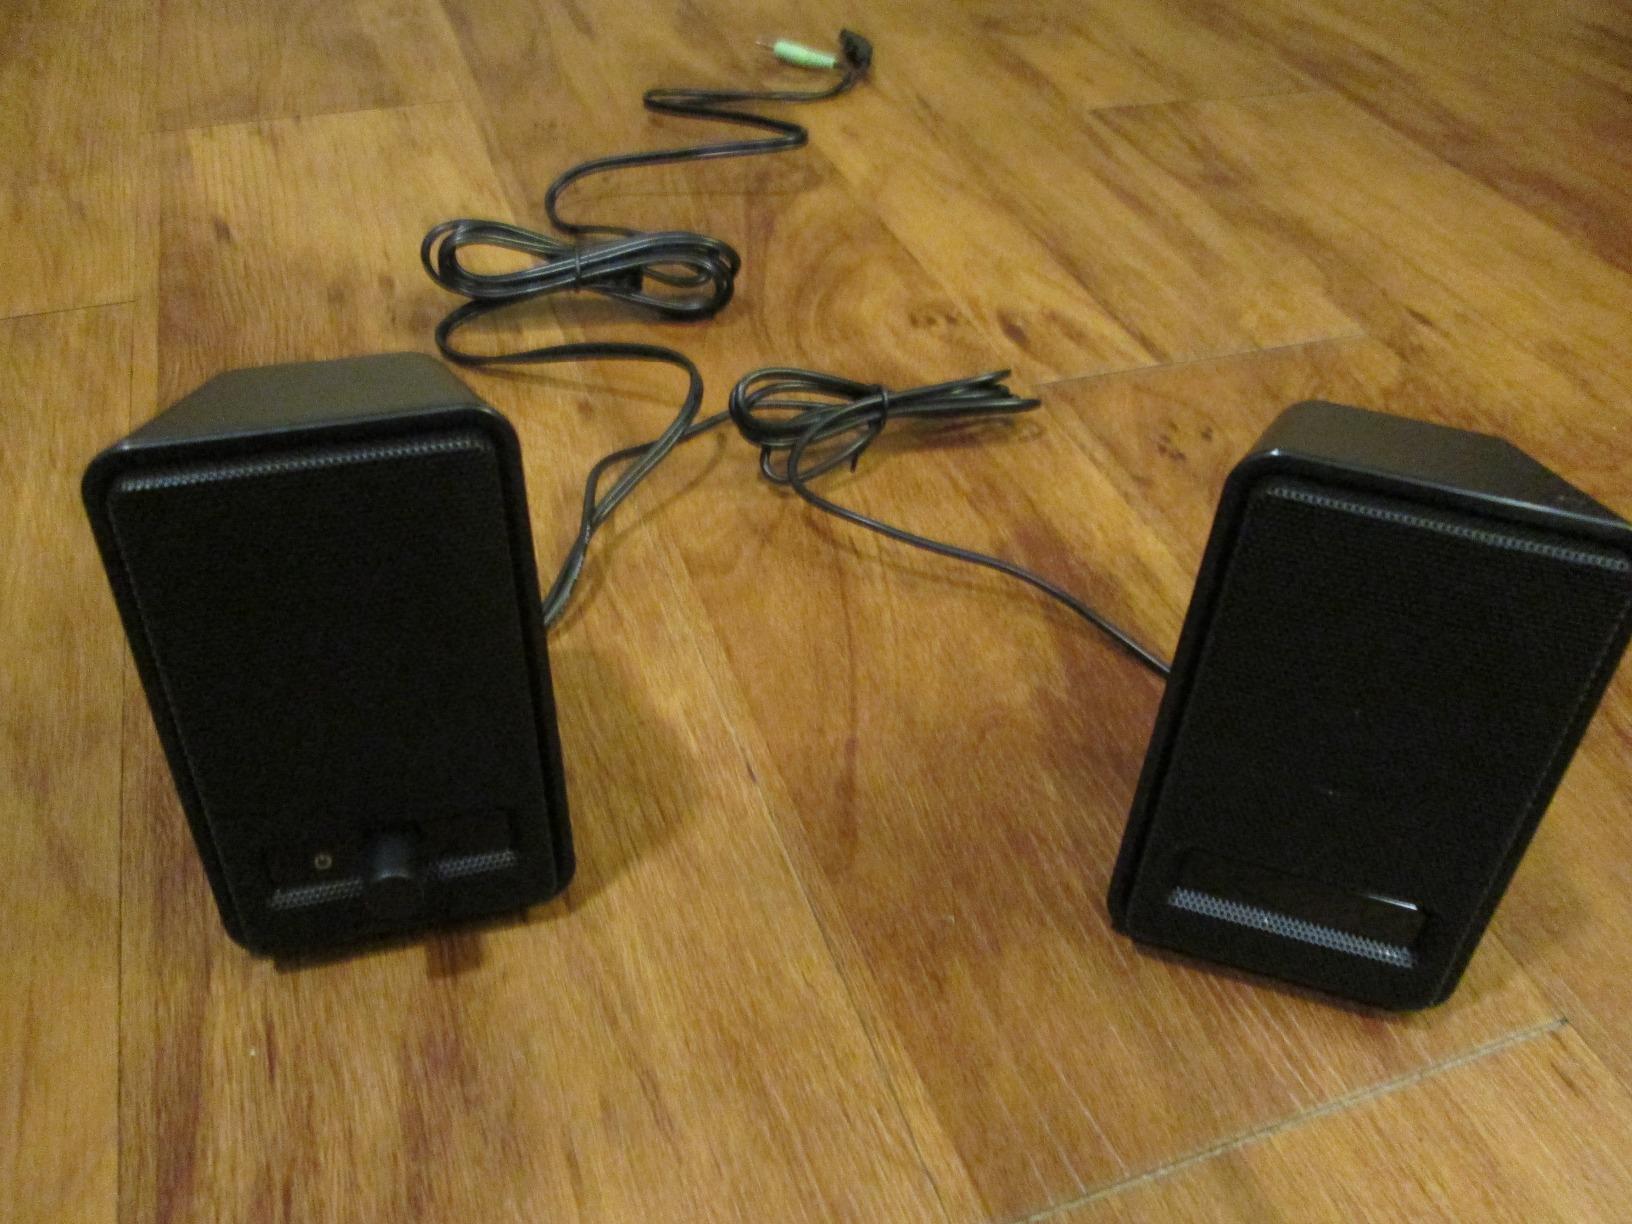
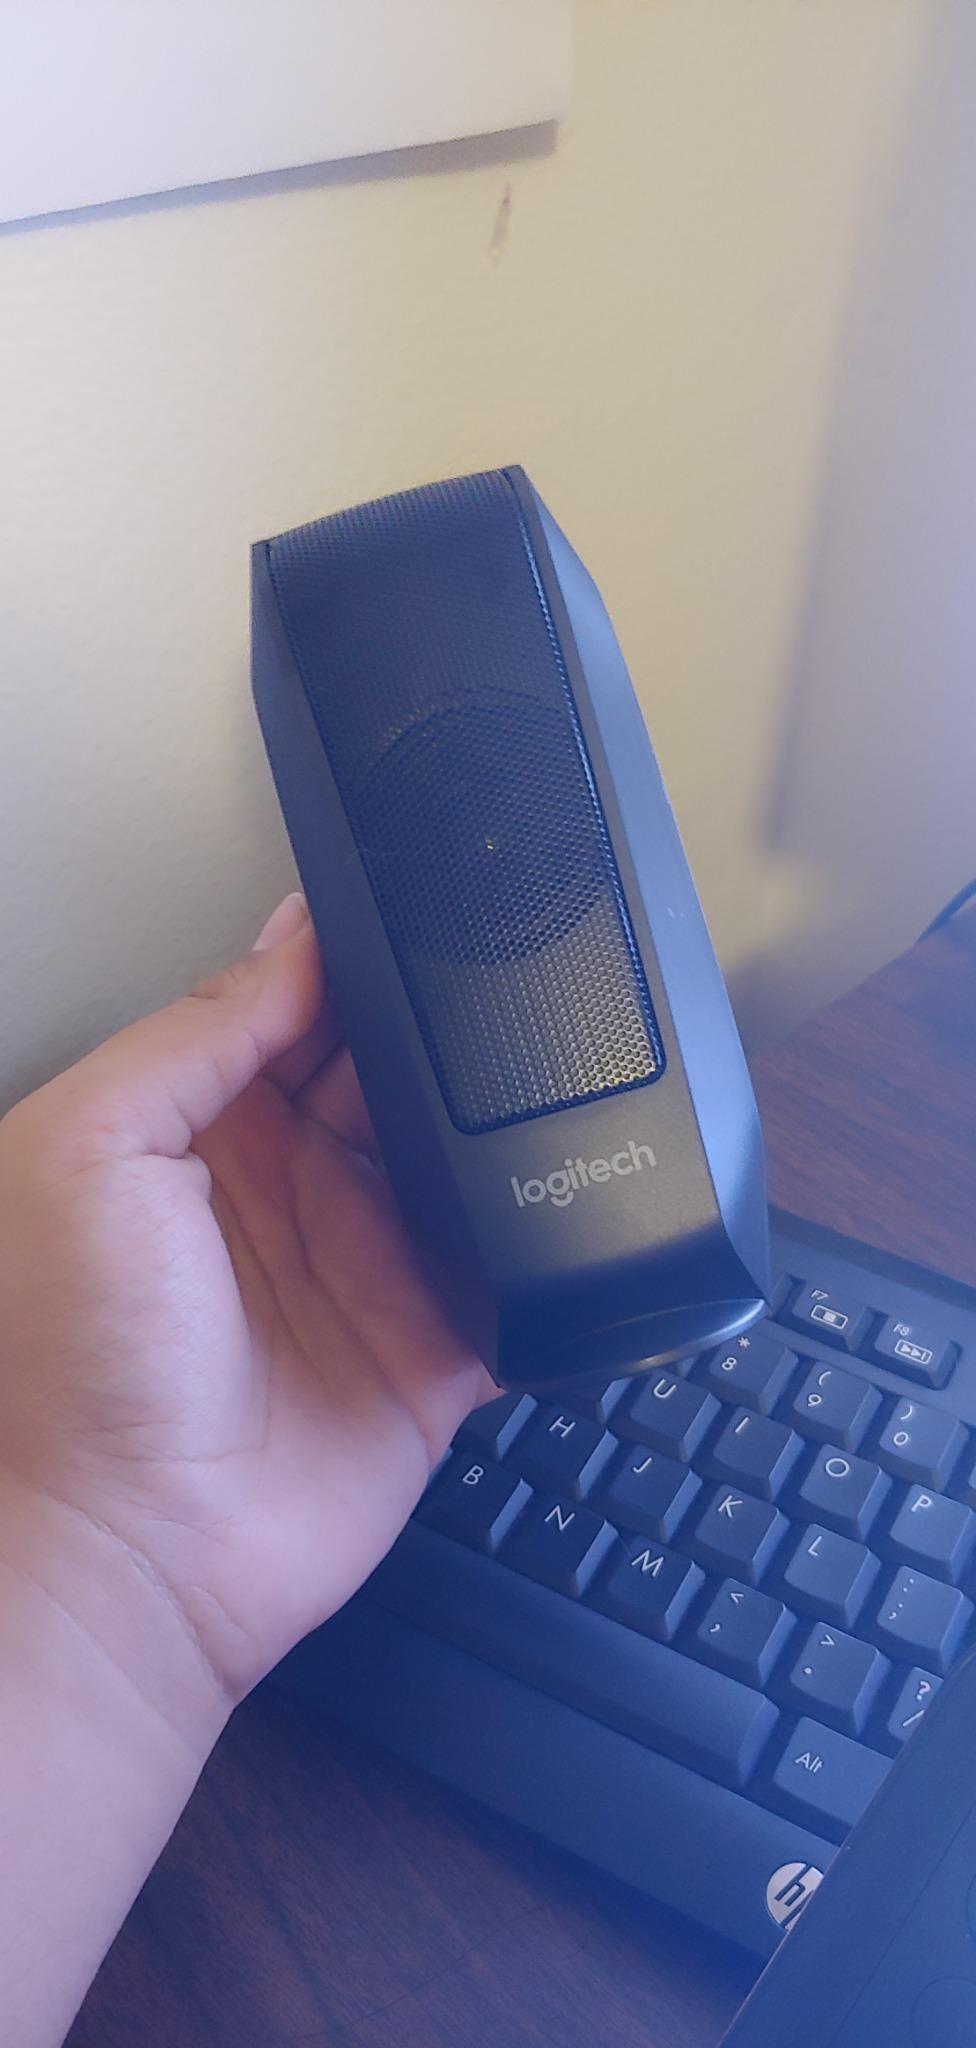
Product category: speaker
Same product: no